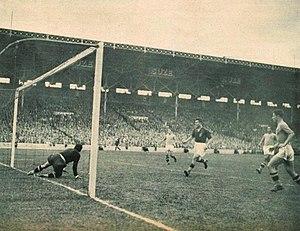
Finale de la Coupe du monde 1938 à Colombes (France), Sarosi marque le deuxième but de la Hongrie.
L'équipe d'Italie de football remporte la Coupe du monde 1938 qui se déroule en France.